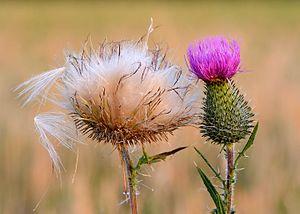
Le Cirse commun, ou Cirse à feuilles lancéolées, est une plante bisannuelle appartenant au genre Cirsium et à la famille des Astéracées.